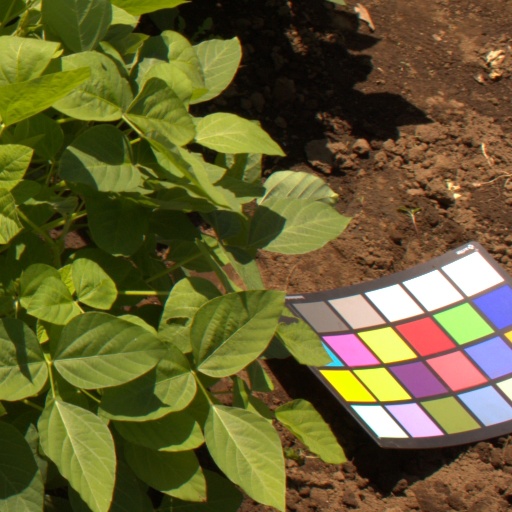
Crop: soybean